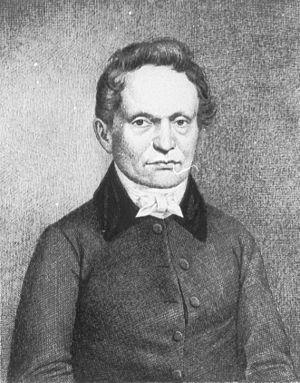
Hermann Hupfeld, né le 31 mars 1796 à Marbourg et mort le 24 avril 1866 à Halle, est un bibliste protestant allemand, orientaliste et hébraïsant connu pour son exégèse historico-critique de l’Ancien Testament.